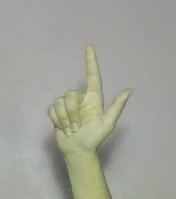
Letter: laam